As I Lay Dying (band)

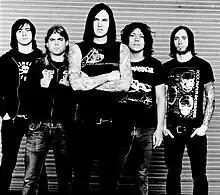
As I Lay Dying in 2006. From left to right: Phil Sgrosso, Jordan Mancino, Tim Lambesis, Nick Hipa, and Clint Norris.

As I Lay Dying entered Big Fish recording studio in Encinitas, California, US in January 2005 to record their third studio album. "Shadows Are Security" was released in June of the same year and debuted at No. 1 on the Independent Albums chart. It was also the band's first release to enter the "Billboard" 200—at No. 35—and sold about 275,000 copies. Wade Kergan of AllMusic called it "one of the strongest releases of 2005," and commented that new guitarists Phil Sgrosso and Nick Hipa make the band "stronger." Rod Smith of "Decibel Magazine" commented: "Tim Lambesis's finely honed roar in bittersweet instrumental matrices augmented by occasional sung vocals by bass guitarist Clint Norris. Guitarists Phil Sgrosso and Nick Hipa whip up a melodic cyclone on 'The Darkest Nights'." By this time, guitarist Evan White had quit the band for personal reasons after his mother died. All the singing was done by Dave Arthur of Kings to You, because it sounded more powerful in the studio in comparison to Clint Norris's singing.